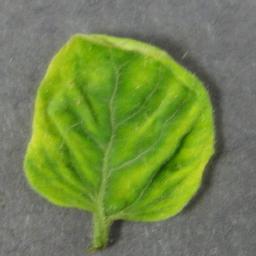
Label: Tomato___Tomato_Yellow_Leaf_Curl_Virus